2017 Brussels-Central bombing

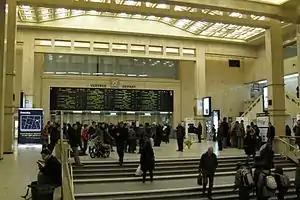
Brussels-Central railway station in 2010

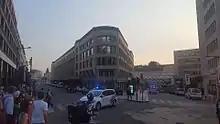
Police closing the area around Brussels-Central railway station

On 20 June 2017, a terrorist bomb caused a small explosion at Brussels-Central railway station in Brussels, Belgium; there were no casualties. Soldiers patrolling the station subsequently killed the suspect with three to four shots, according to eyewitnesses. The perpetrator was Oussama Zariouh, a 36-year-old Moroccan national who lived in the Molenbeek municipality and who had assembled a defective explosive device.